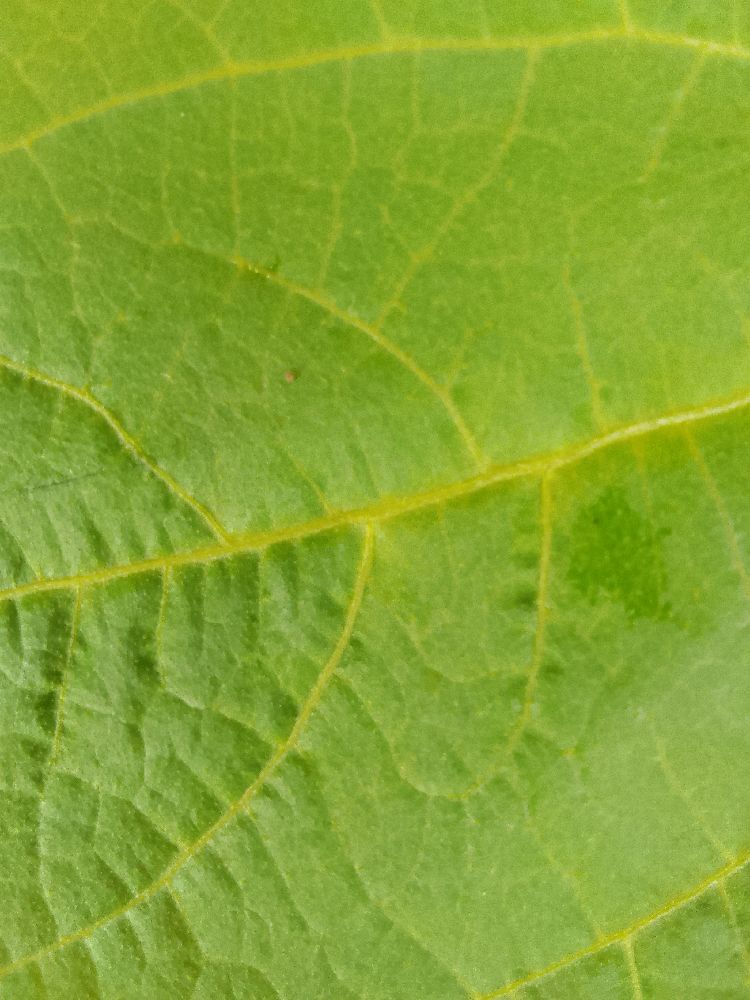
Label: healthy